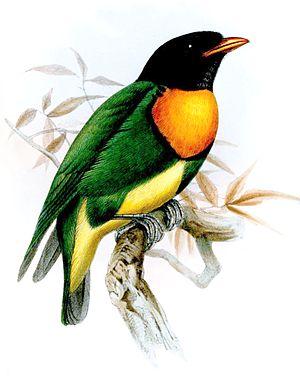
Le Cotinga jucunda est une espèce d’oiseau de la famille des Cotingidae.